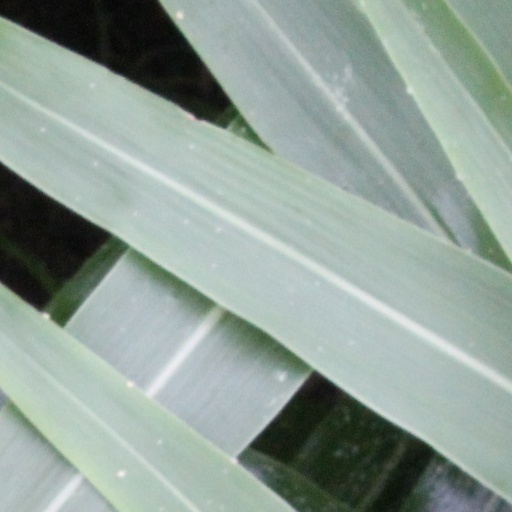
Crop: sorghum